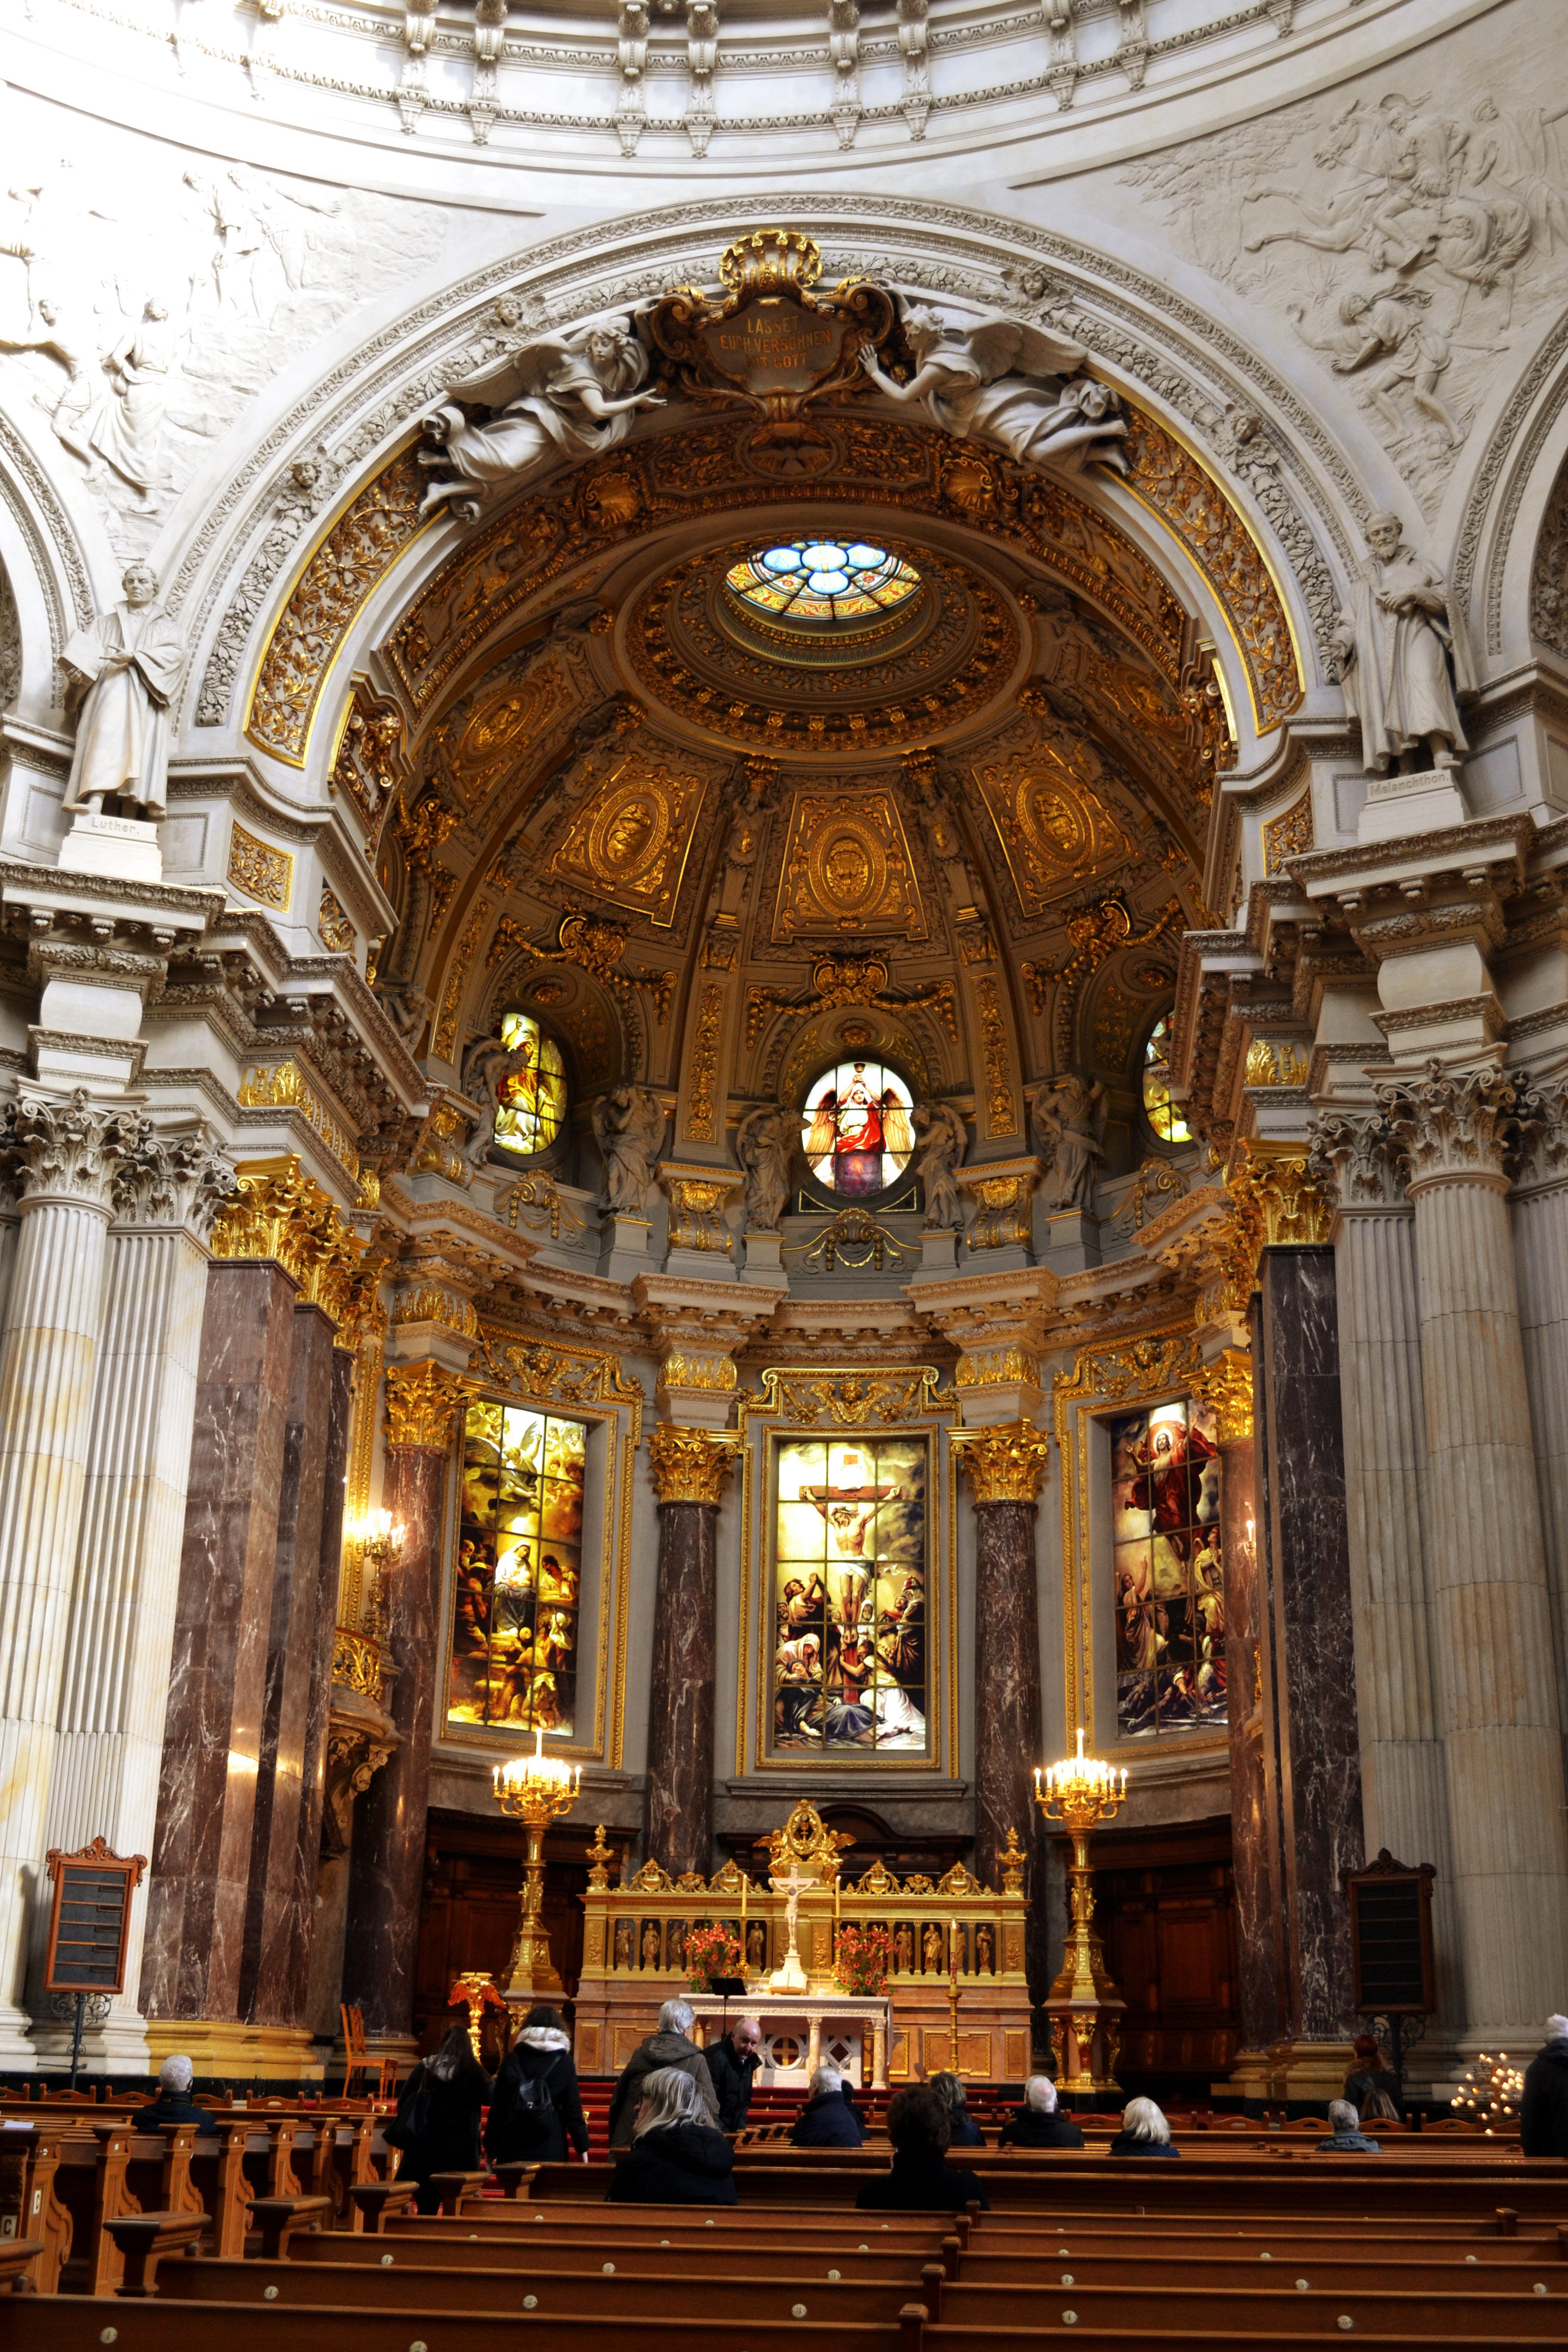
building, europe, church, cathedral, chapel, place of worship, altar, synagogue, basilica, berlin cathedral, berlin dome